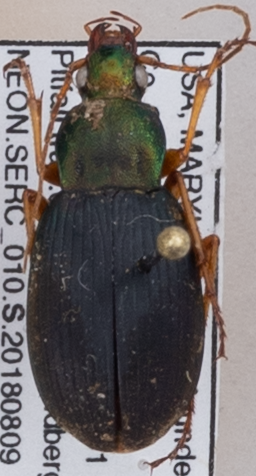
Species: Chlaenius aestivus
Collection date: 2018-08-09
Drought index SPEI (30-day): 2.09
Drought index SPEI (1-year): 0.968
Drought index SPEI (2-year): -0.004